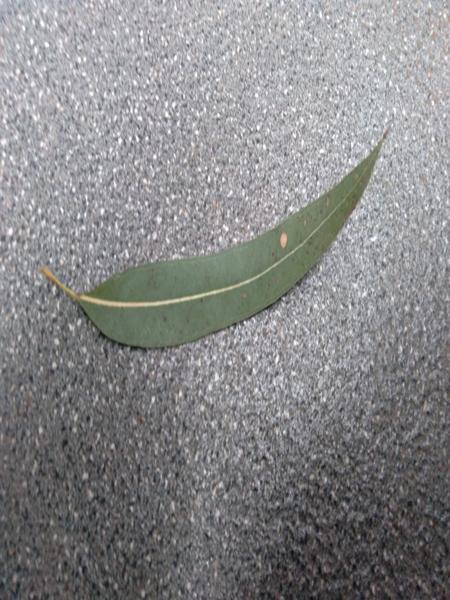
Plant: Eucalyptus